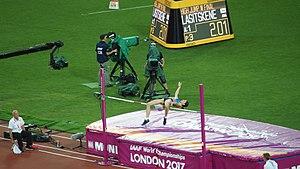
Mariya Lasitskene, née Mariya Kuchina, le 14 janvier 1993 à Prokhladny, est une athlète russe, spécialiste du saut en hauteur.